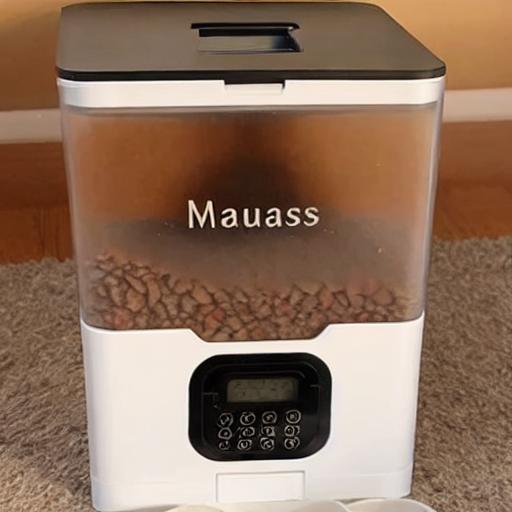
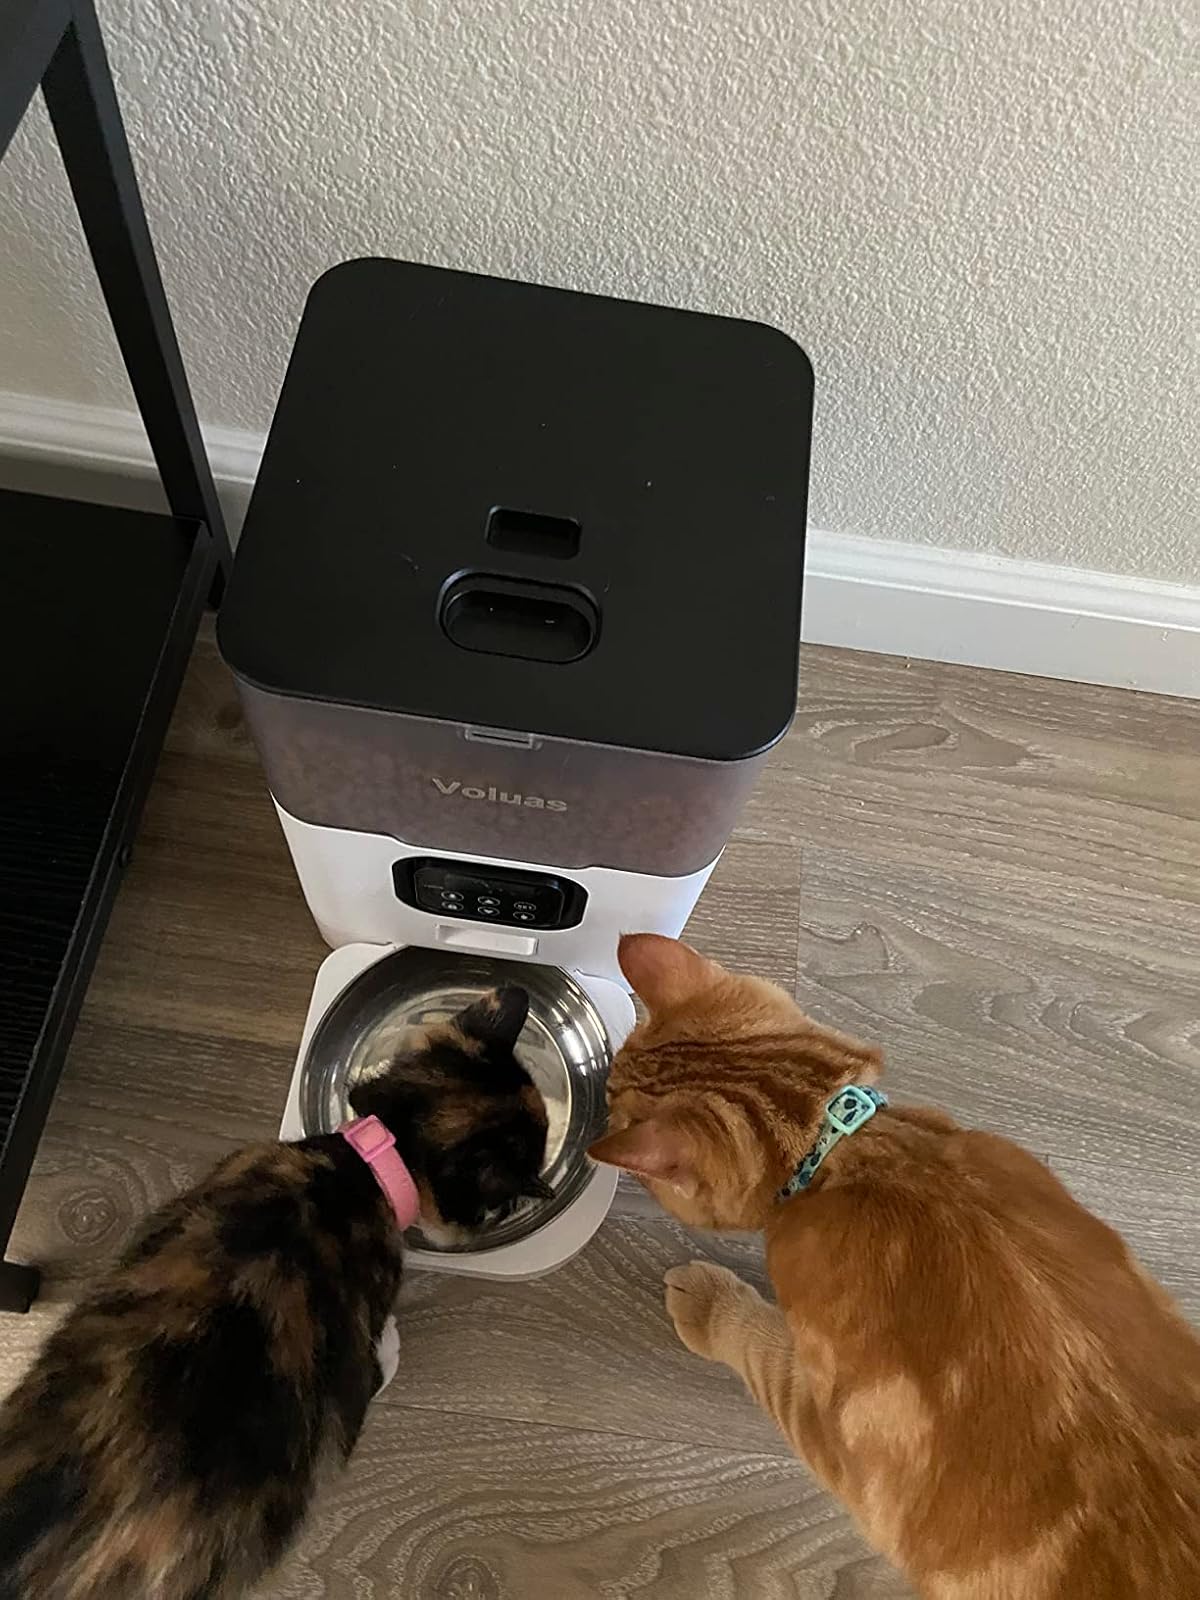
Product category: items_feeder
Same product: no